Puyo Puyo~n

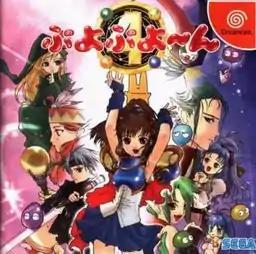
Dreamcast cover art

, also known as Puyo Puyo 4 and Puyo Puyo~n Party (for the N64 version), is a 1999 puzzle video game and the fourth installment of the "Puyo Puyo" series, created by Compile for the Dreamcast, PlayStation, Nintendo 64 and Game Boy Color. Like many of the Puyo Puyo games, it was never officially released outside Japan. The title of "Puyo Puyo~n" comes from the Japanese word , signifying the fourth game in the series.